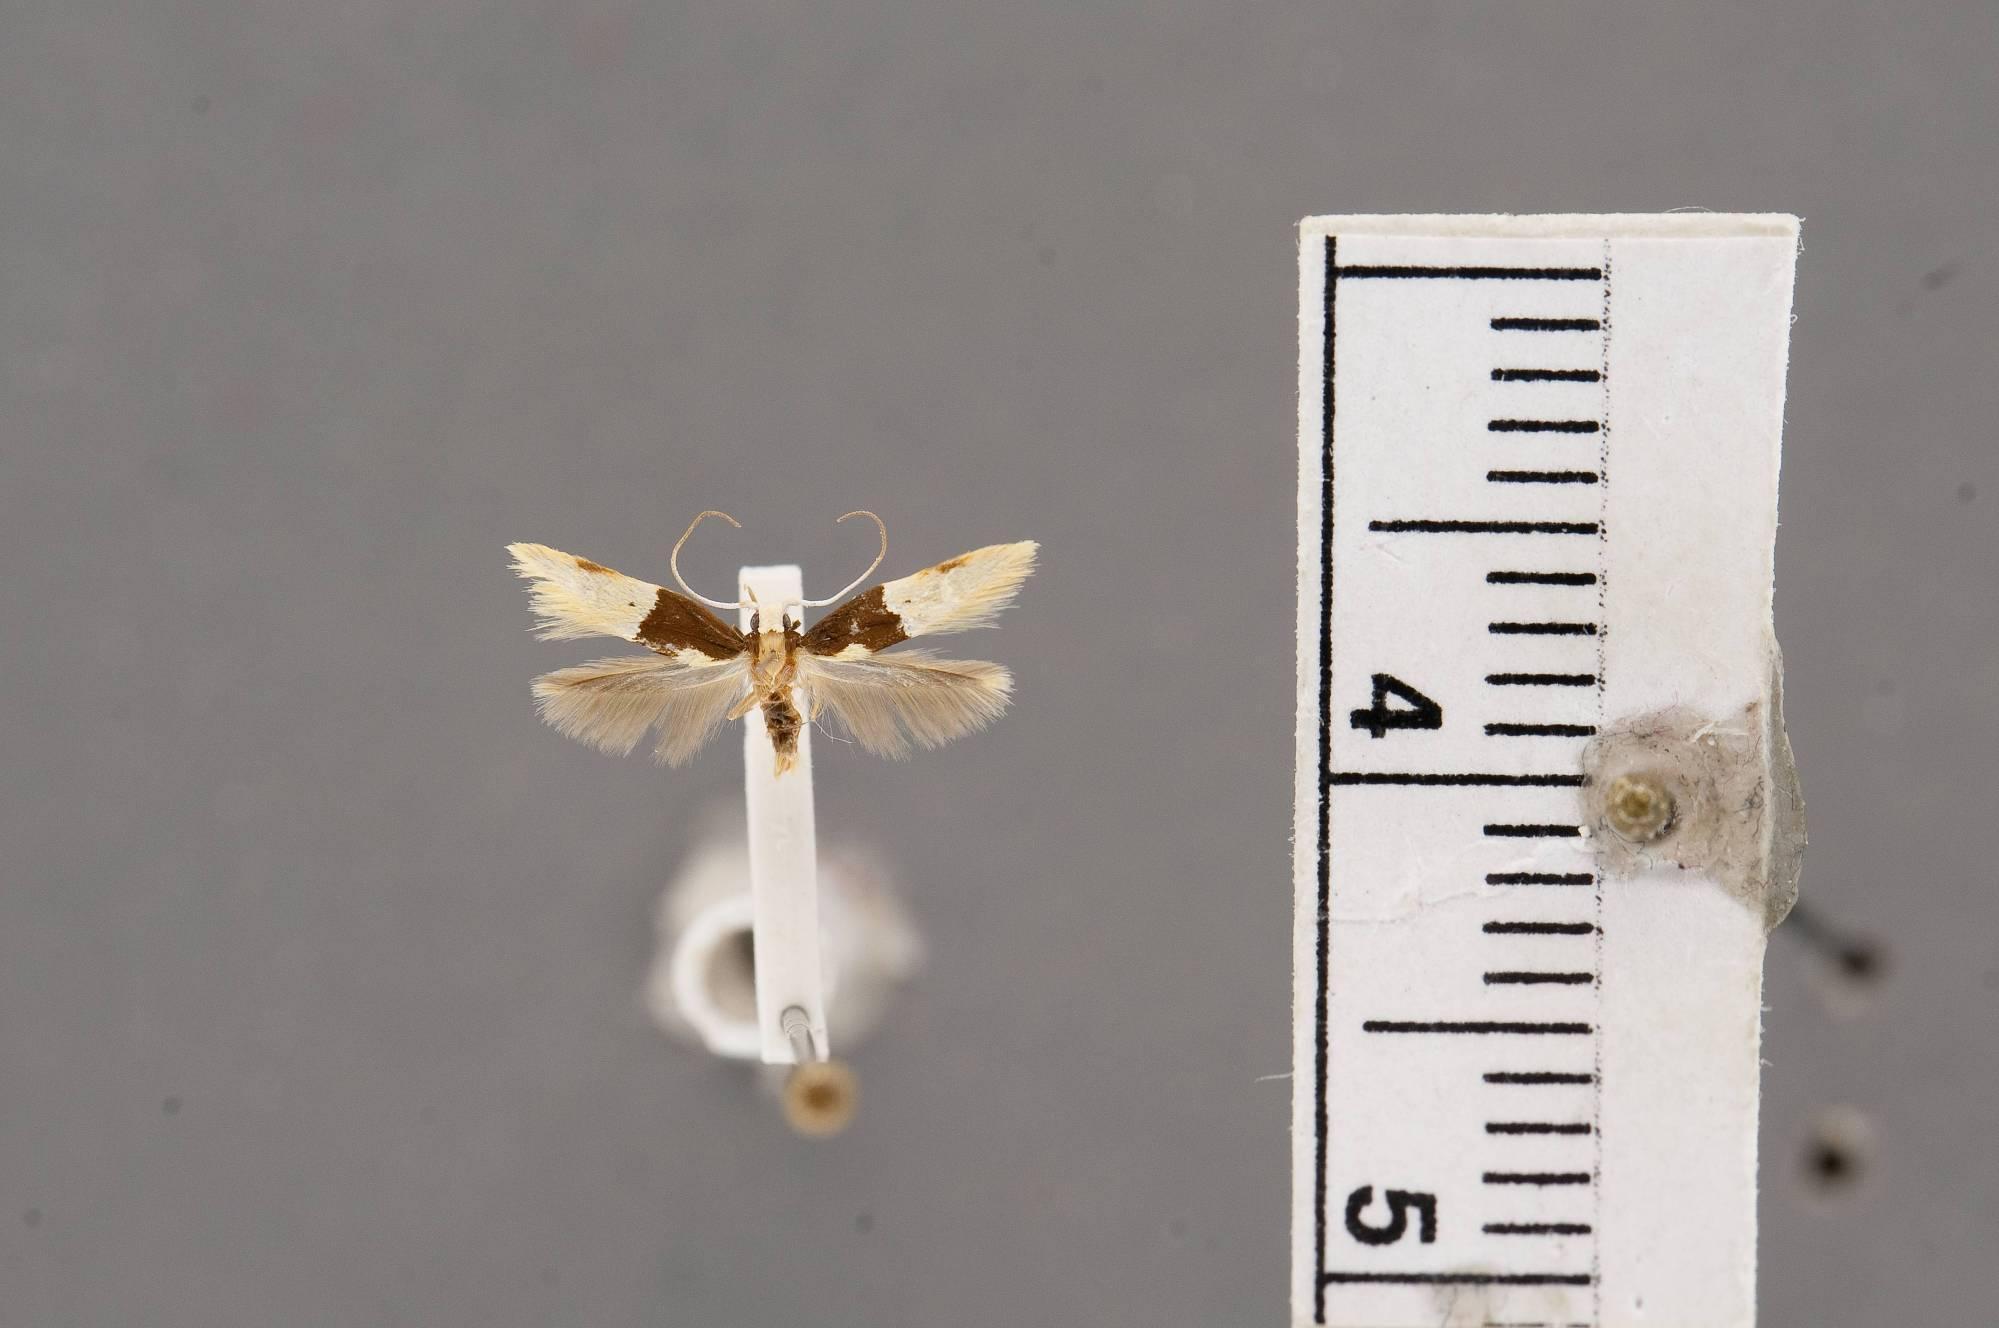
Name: Asymphorodes seminiger
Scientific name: Asymphorodes seminiger Clarke, 1986
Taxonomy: Animalia, Arthropoda, Insecta, Lepidoptera, Glossata, Cosmopterigidae, Cosmopteriginae
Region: J. F. Clarke
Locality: Nuku Hiva, Tapuaooa, Marquesas Islands, French Polynesia, France
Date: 30 Jan 1968